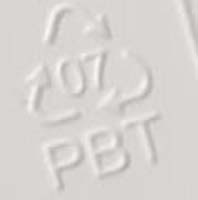
Plastic recycling code class: 7_other_resins